Avian clutch size

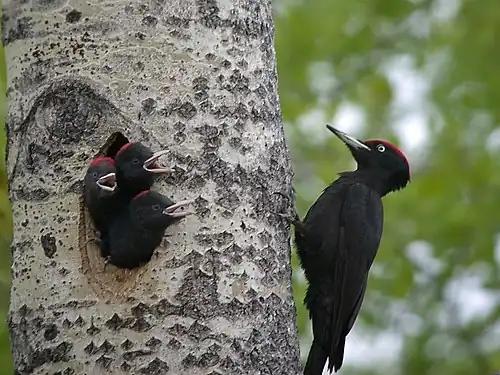
Woodpeckers are capable of excavating their own cavity nests.

A strong intrinsic determinant of clutch size is nest type. Open nesters tend to be exposed to higher rates of nest predation in comparison to cavity nesters (e.g. woodpeckers). Thus, open nesters tend to have smaller clutch sizes. Half-open nests have clutch sizes that lie in between open nesters and cavity nesters. There are two major hypotheses that attempt to explain variation in clutch size among cavity-nesting bird species. The nest site limitation hypothesis states that weak excavators invest more energy in each breeding attempt and thus lay larger clutches because their nesting opportunities are more limited. The other competing hypothesis is that clutch size among cavity – nesting birds could be determined by diet. The clutch size of strong excavators may be larger because they are able to specialize on a more seasonally stable food source. Annual stability of food resources tends to have a larger impact on the variation of clutch size in excavators. Limitation of nest sites has a much more limited impact but is still relevant in determining clutch size variation among excavators.